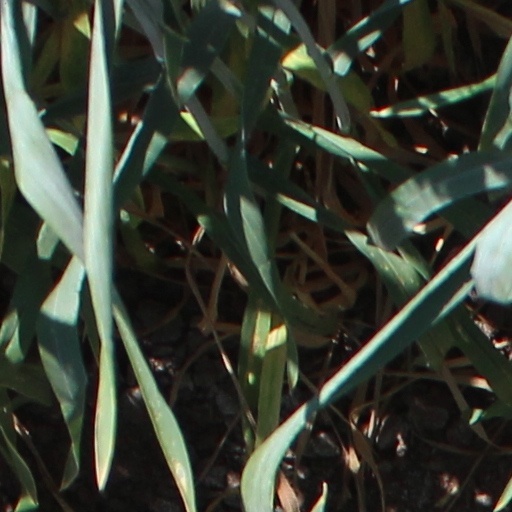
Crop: wheat